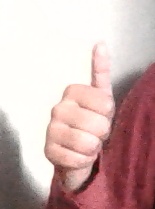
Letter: aleff